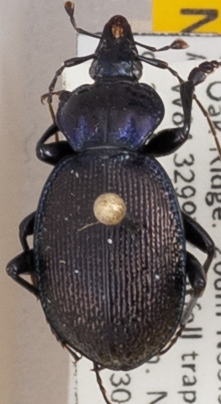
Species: Sphaeroderus stenostomus lecontei
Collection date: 2022-03-30
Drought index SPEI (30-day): -0.996
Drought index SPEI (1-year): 0.472
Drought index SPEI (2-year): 0.9